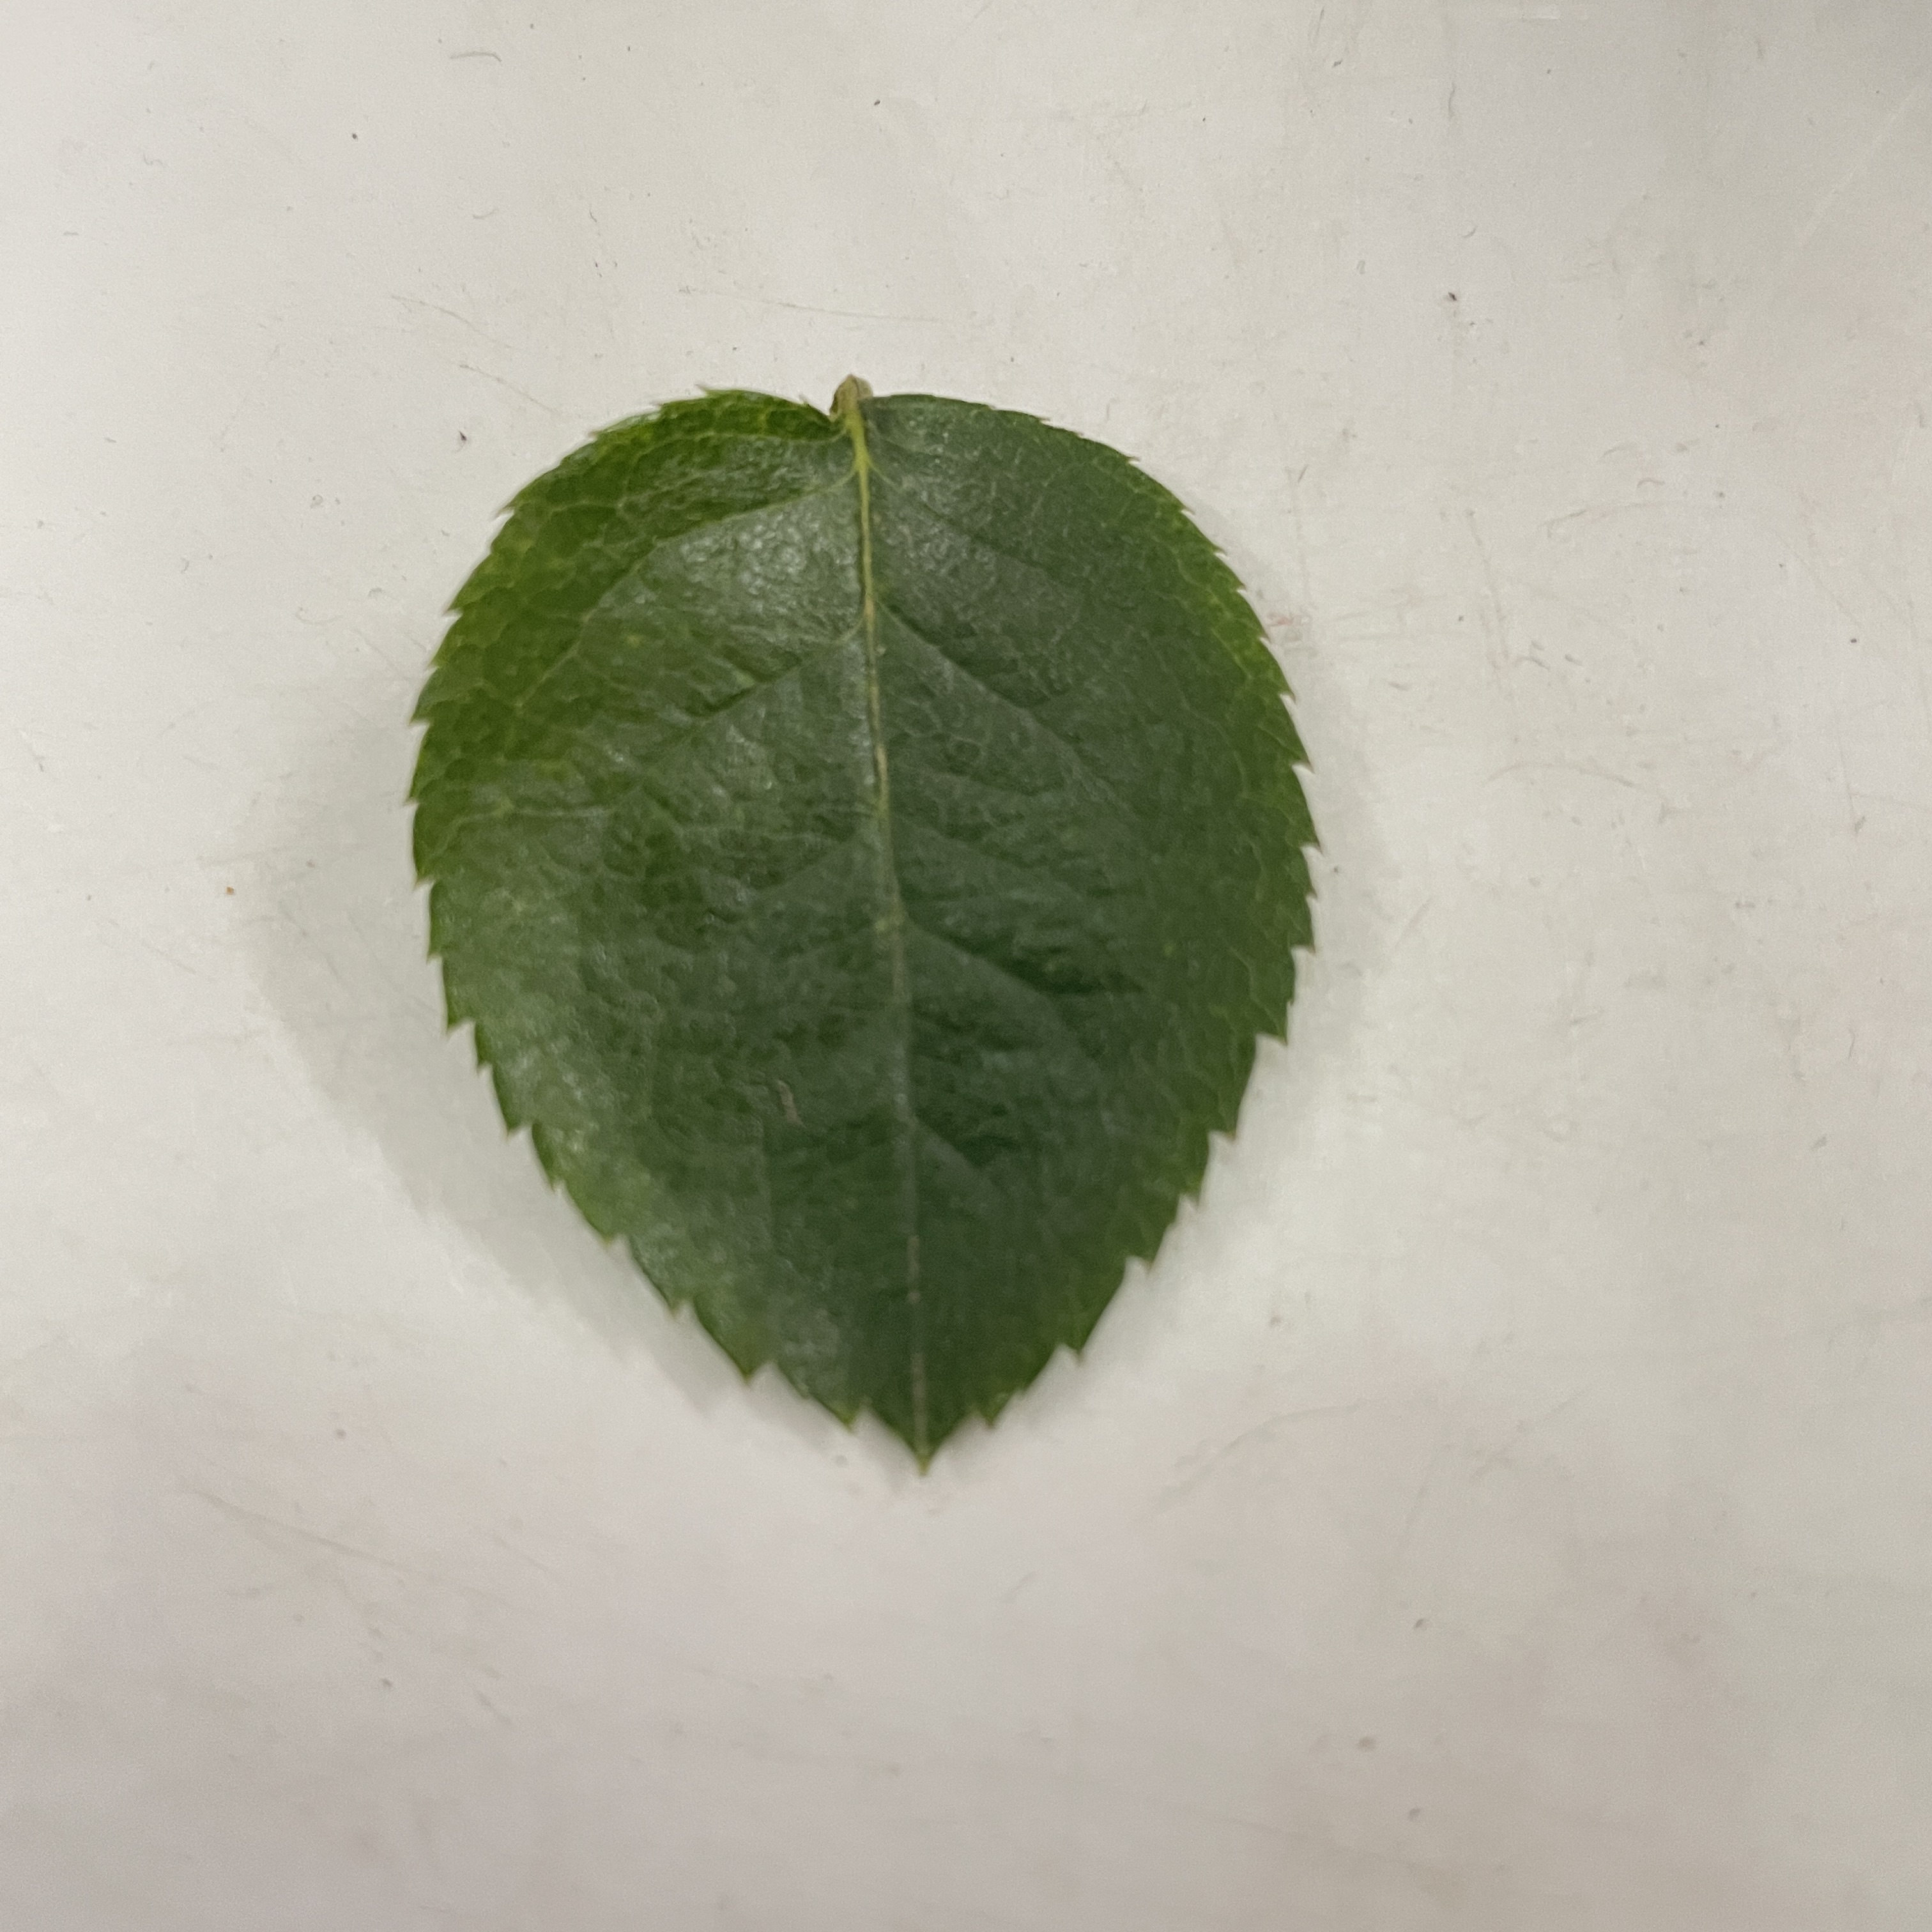
Label: Healthy Leaf